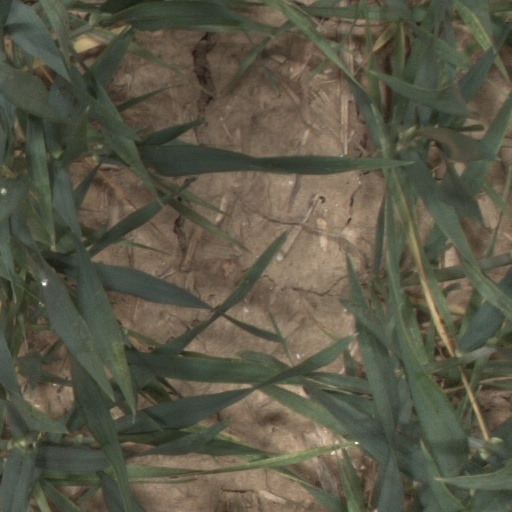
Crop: wheat